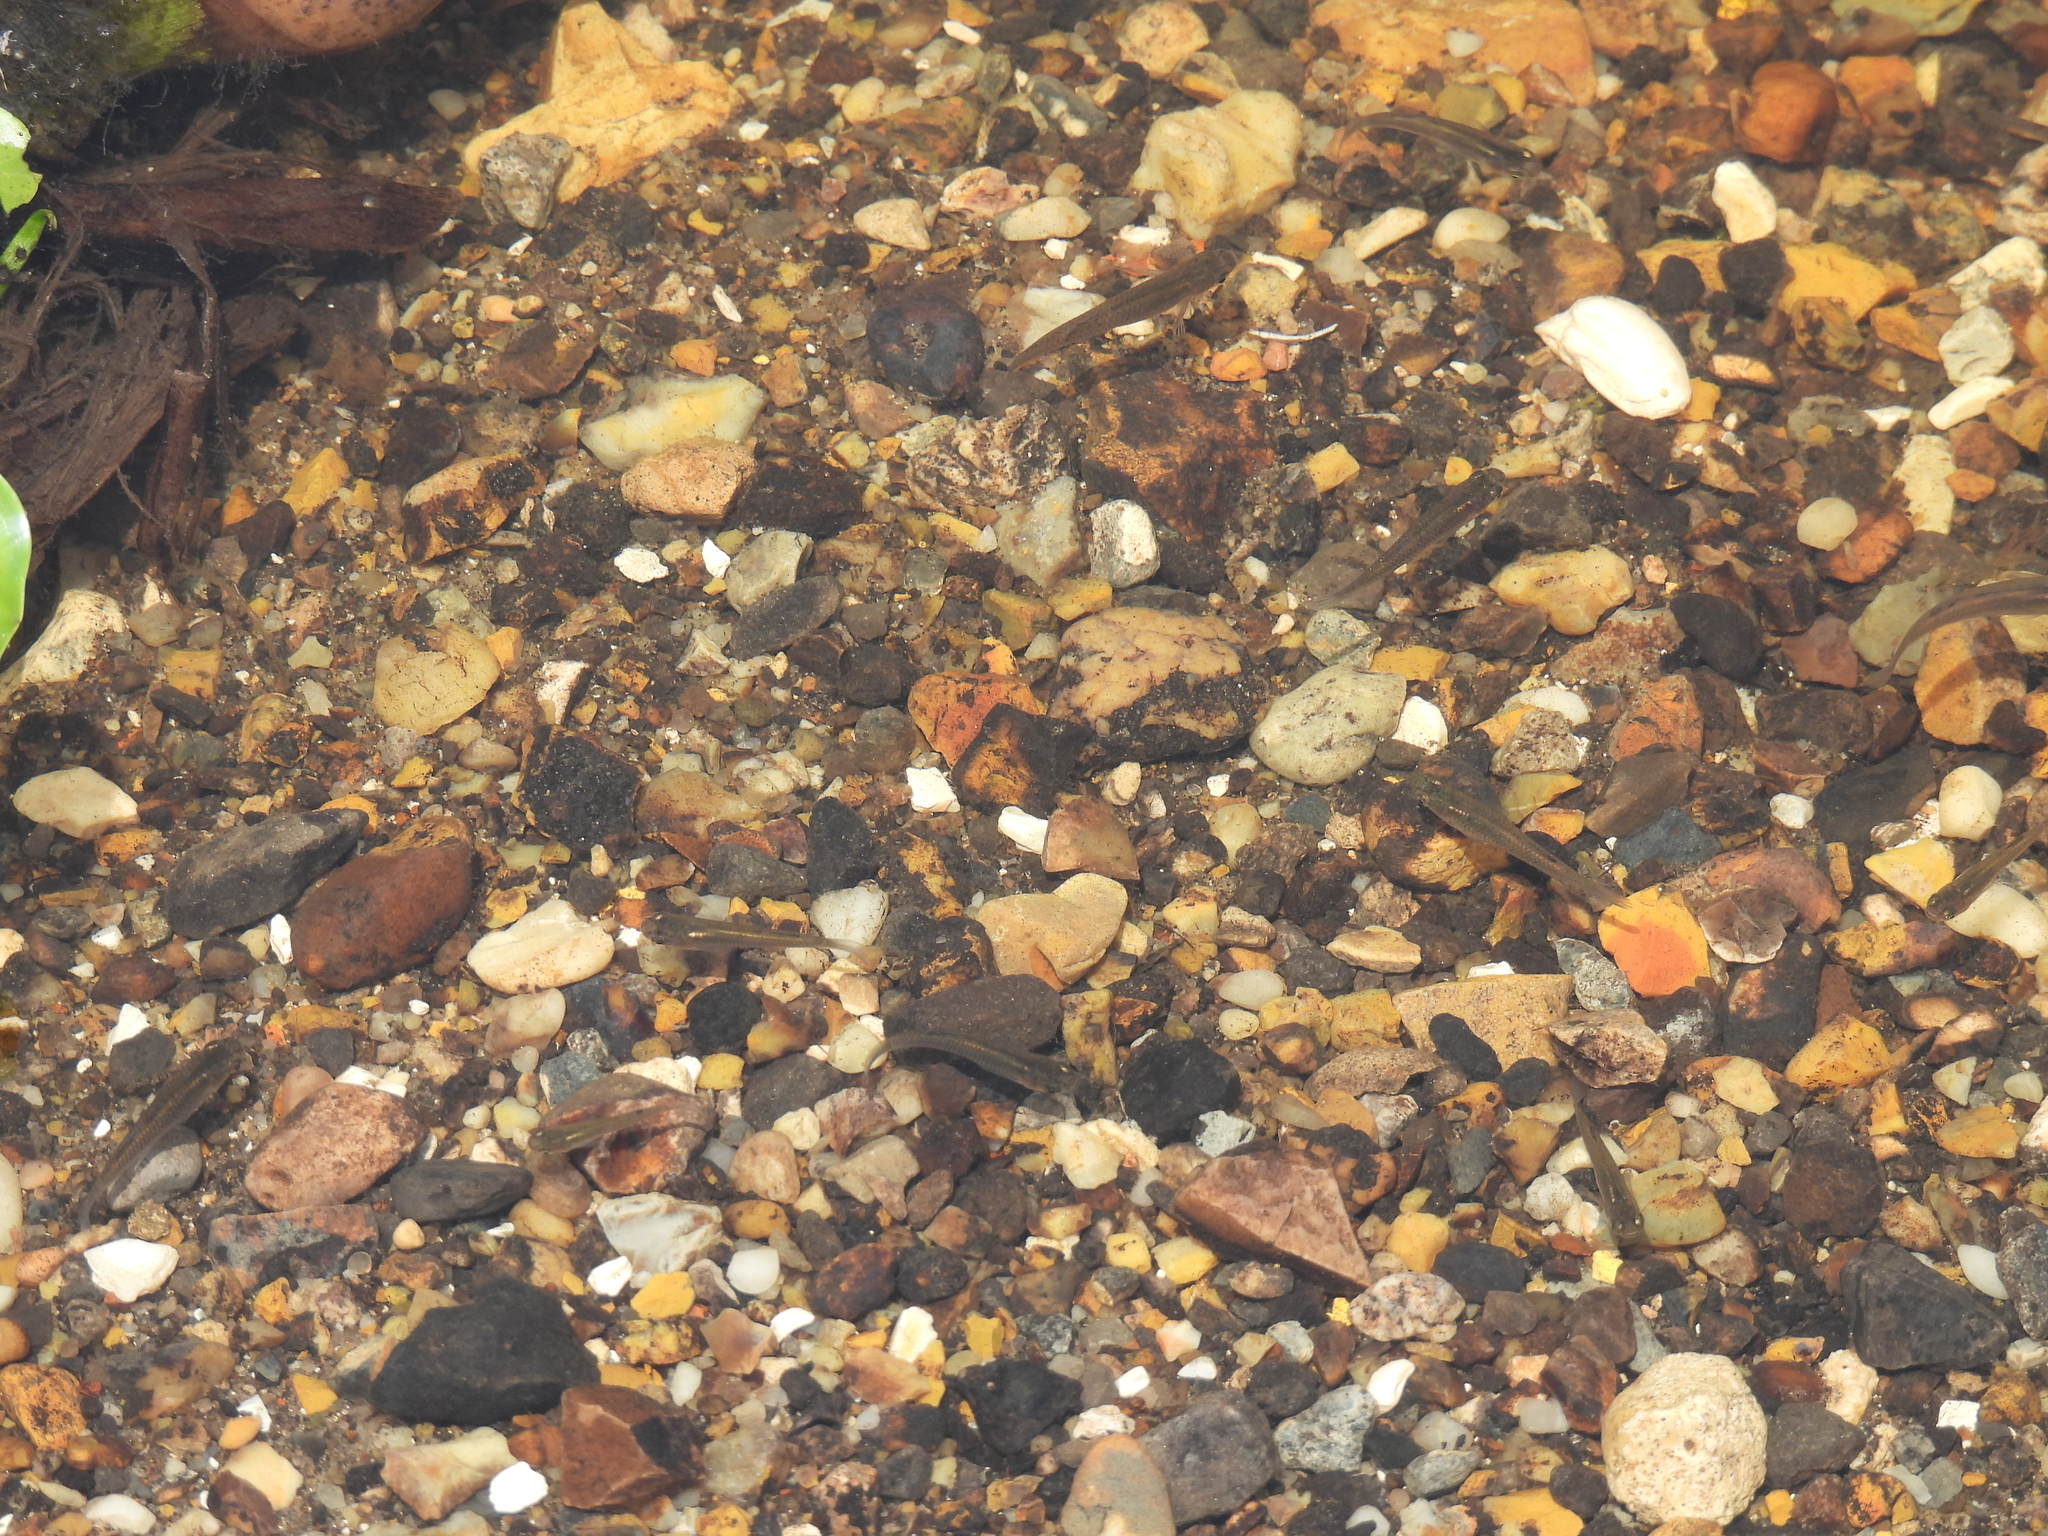
fish (species not among the labelled classes)